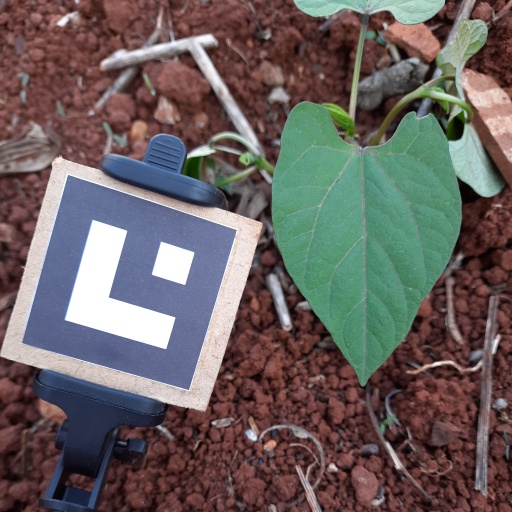
Observations: flat surface, eating holes in the edge, under shade